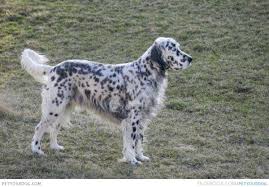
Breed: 203-n000022-English_setter